Honolulu

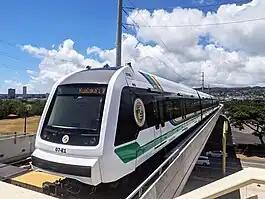
A Skyline train departing Hālawa station

Honolulu has been ranked as having the nation's worst traffic congestion, beating former record holder Los Angeles. Drivers waste on average over 58 hours per year on congested roadways. The following freeways, part of the Interstate Highway System serve Honolulu: